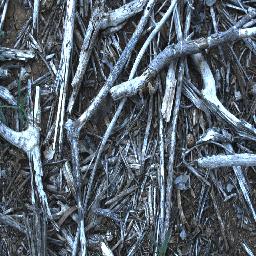
Label: negative